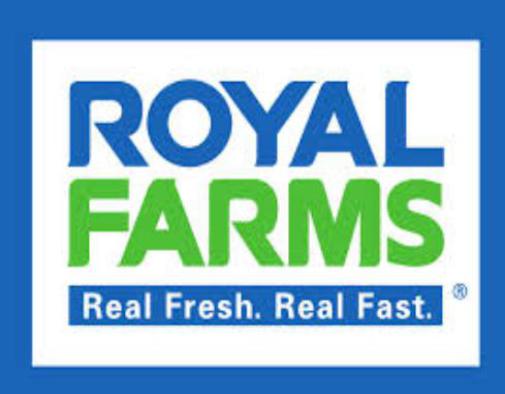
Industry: Food